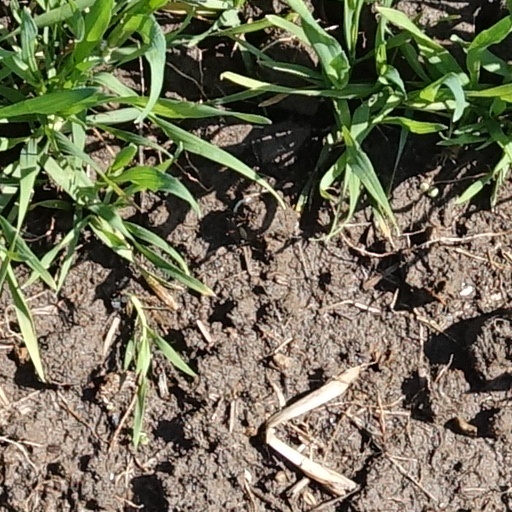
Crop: wheat